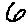
Label: 6